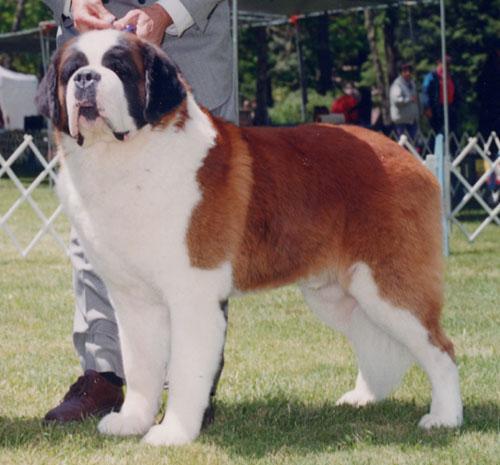
Saint_Bernard